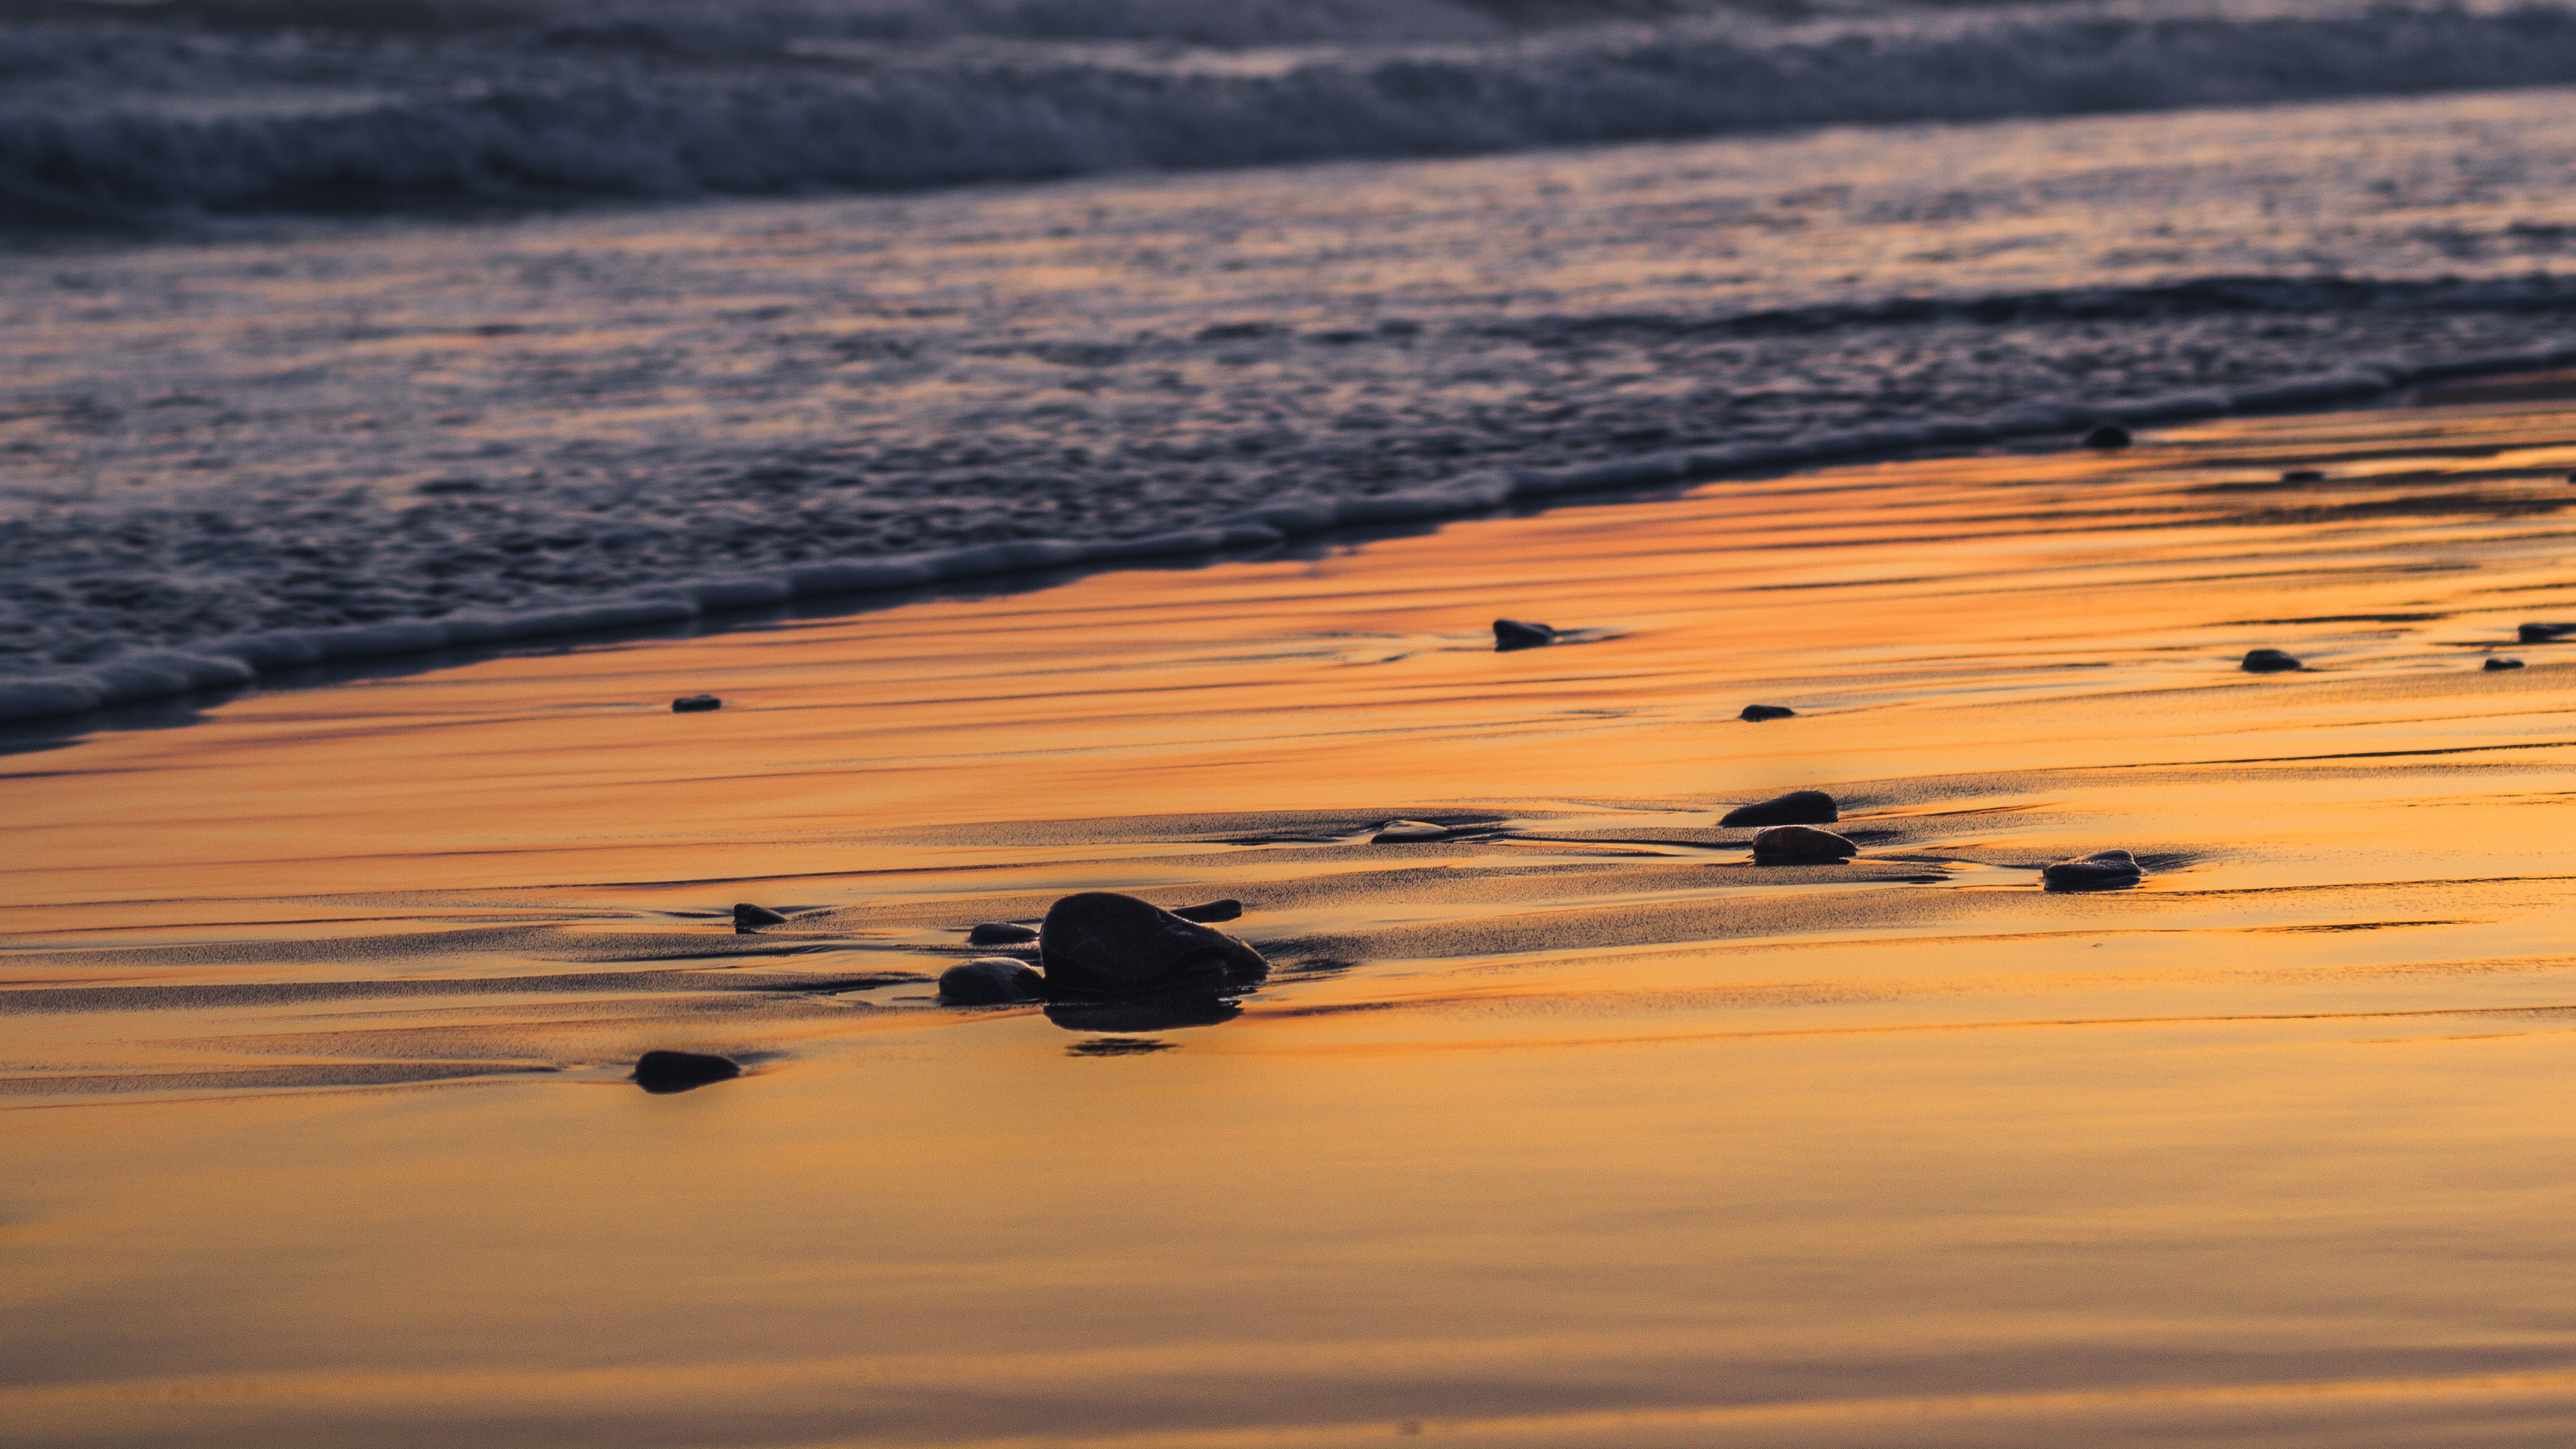
beach, sunrise, sea, color, morning, water, sky, shore, horizon, calm, reflection, sunset, wave, ocean, sand, evening, ecoregion, sunlight, loch, wood, mudflat, dawn, wind wave, landscape, coast